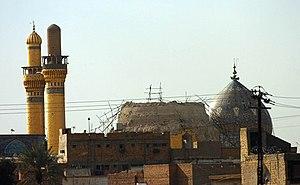
Une mosquée est un lieu de culte où se rassemblent les musulmans pour les prières communes.
Le Sanctuaire Al-Askari est un lieu saint du chiisme situé à Samarra en Irak. Les imams Ali al-Hadi et Hasan al-Askari y sont enterrés. C'est donc un mazar.
Les lieux saints de l'islam sont les endroits auxquels l'islam voue la plus grande importance.
Une étude réalisée par l'Institut de hautes études internationales estimait à 39 000 le nombre de victimes irakiennes de la guerre.
L’offensive du Ramadan fait référence aux attaques menées par les insurgés en Irak durant le mois du Ramadan en 2006 contre les forces de la Coalition.